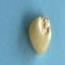
Maize quality: Good